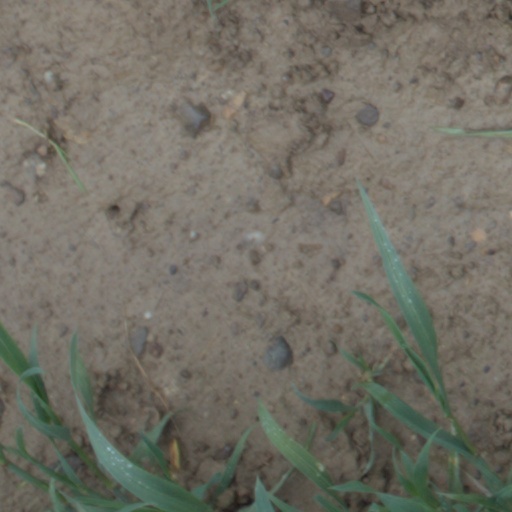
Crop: wheat